Showman

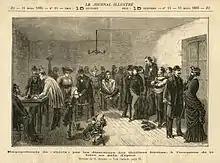
Showman

Travelling showmen ("showies") are people who run amusement and side show equipment at regional shows, state capital shows, events and festivals throughout Australia. In the past, the term has also been used for the people who organized freak shows, sideshows, circuses, travelling theatre troupes and boxing tents.